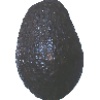
Label: Avocado ripe 1